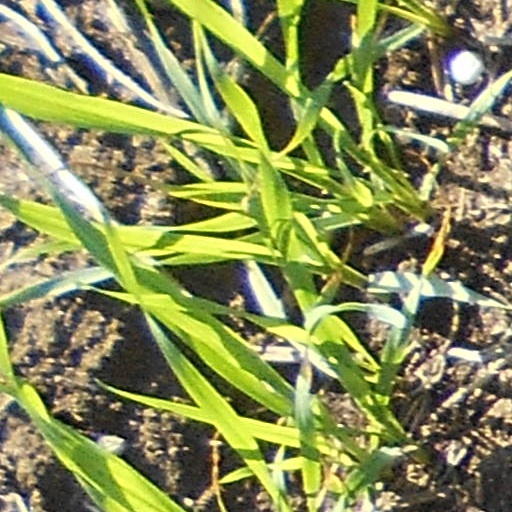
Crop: wheat